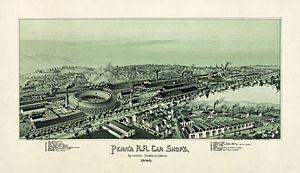
La ville d’Altoona est située dans le comté de Blair, dans le Commonwealth de Pennsylvanie, aux États-Unis. Sa population s’élevait à 46 320 habitants lors du recensement de 2010, estimée à 43 702 habitants en 2018.